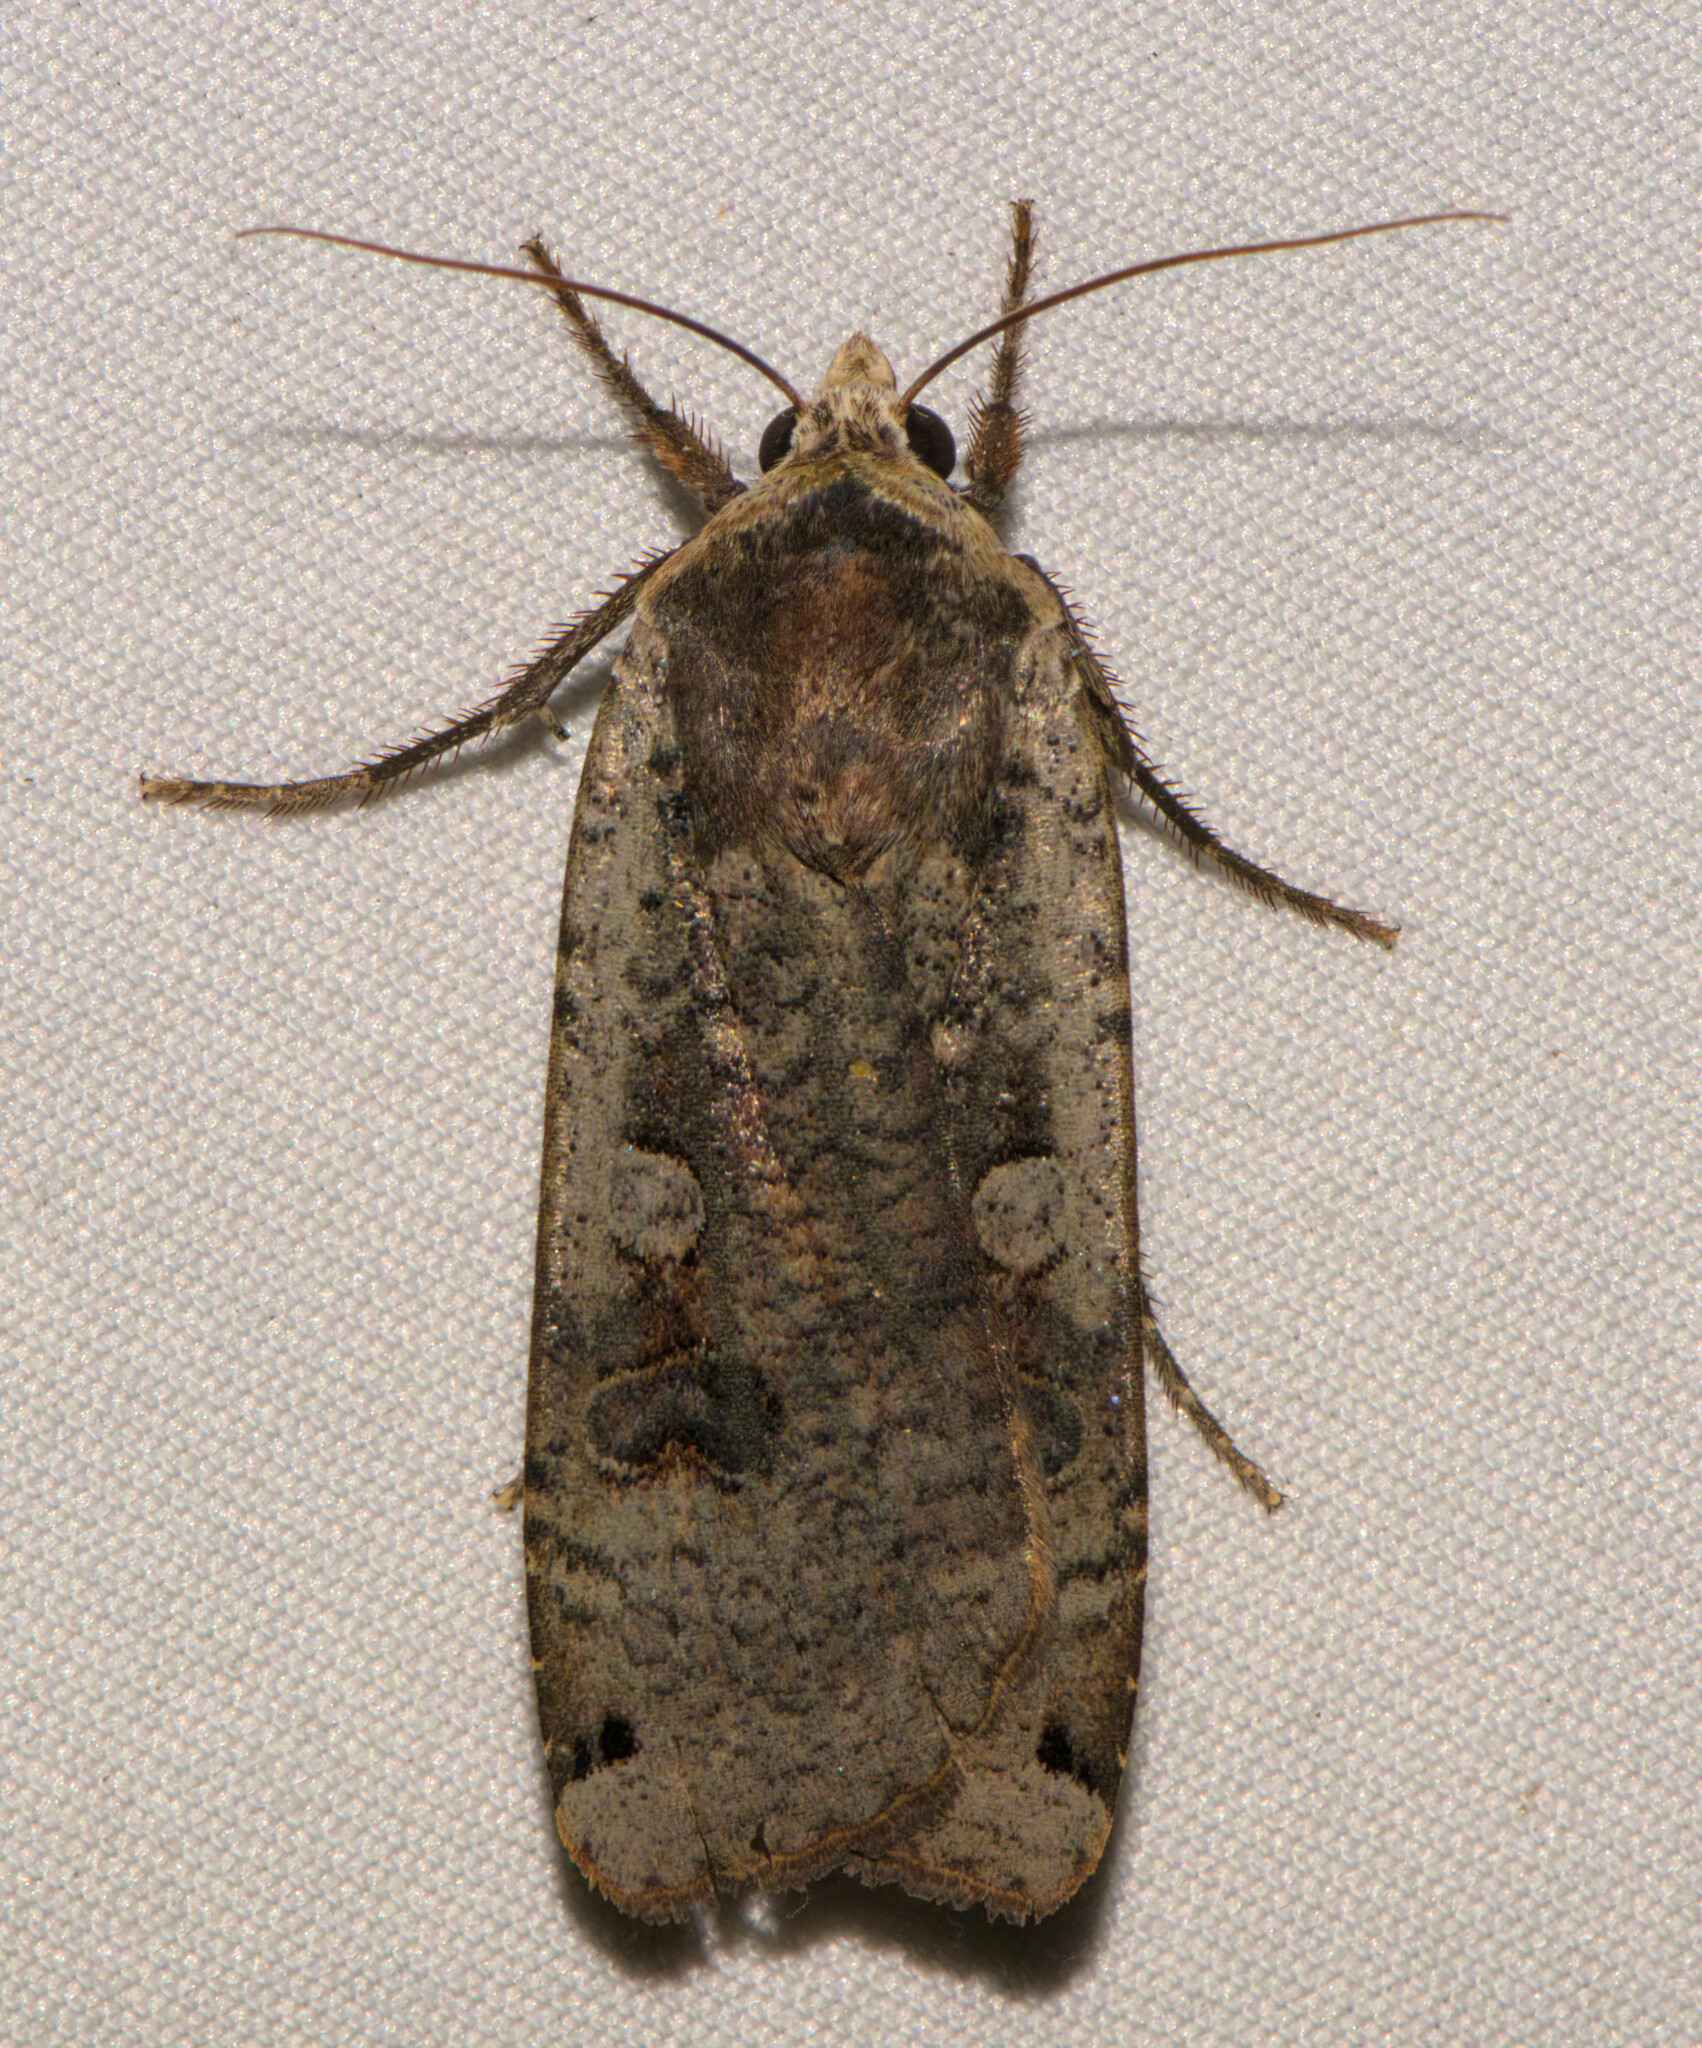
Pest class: cutworms